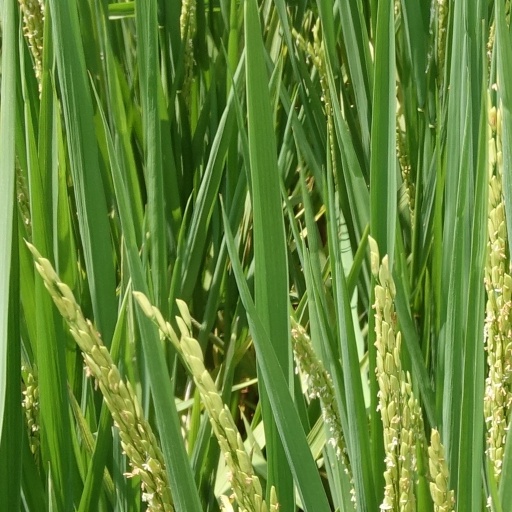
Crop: rice